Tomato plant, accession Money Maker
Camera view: tilt-top (135 deg); turntable rotation: 90 degrees
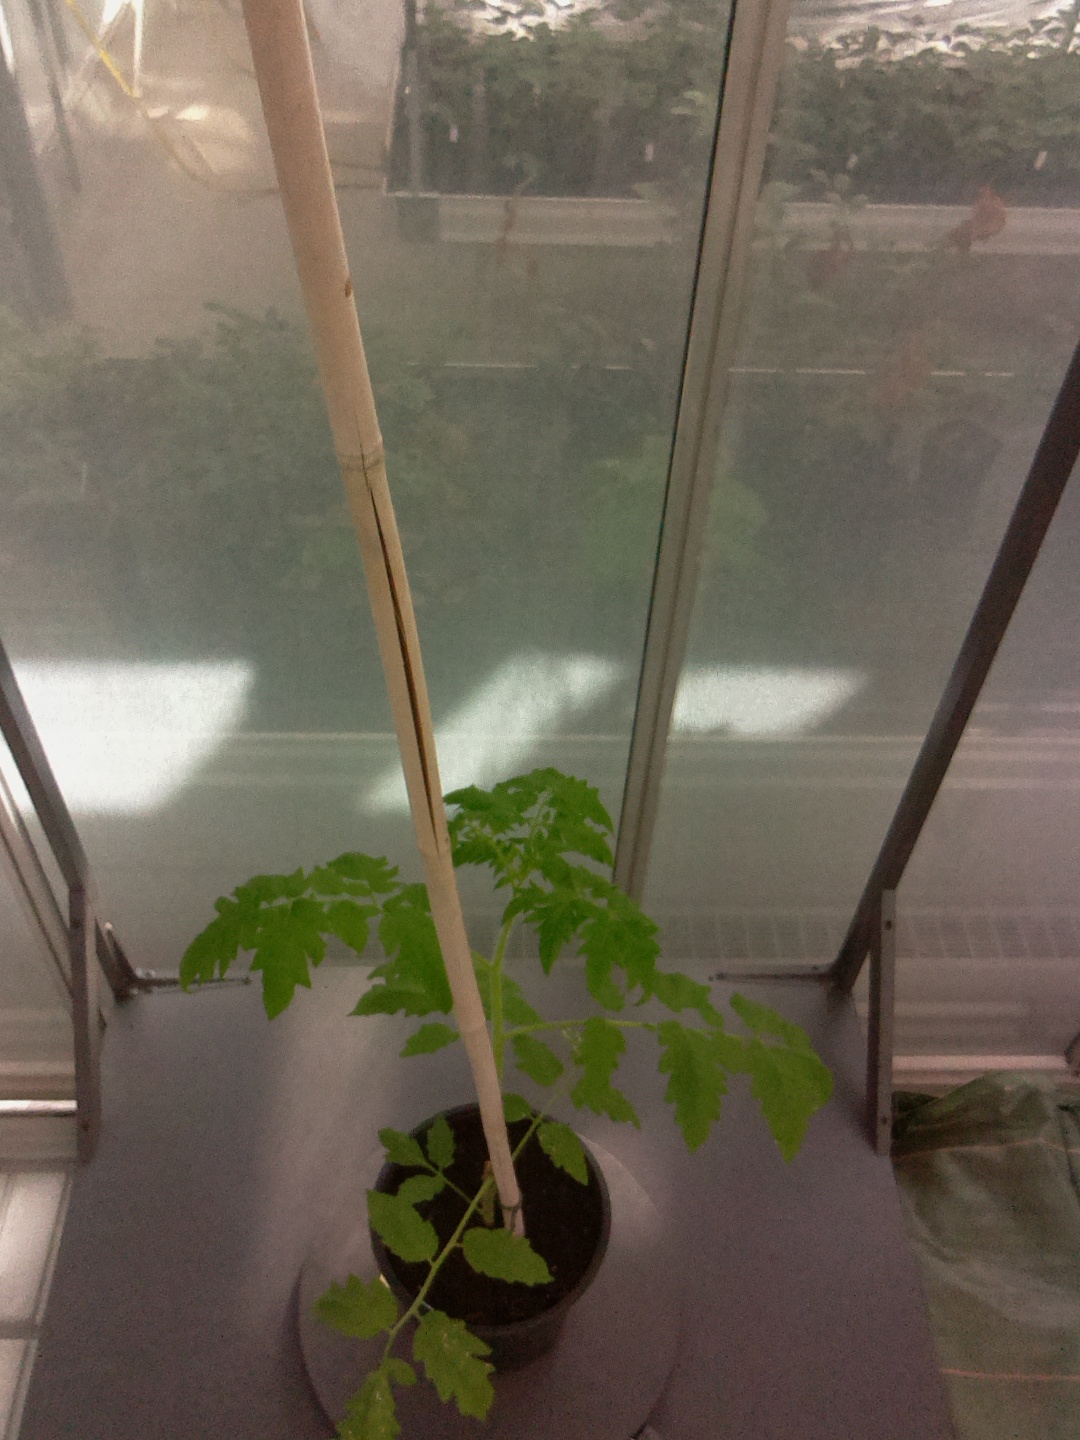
BBCH growth stage 14: 8 of true leaves visible